Chapel of the Holy Rood, Bagworth

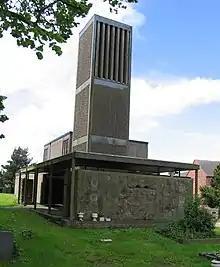
Belltower

The chapel was a dependent chapelry of St Peter's Church, Thornton. It was described, in 1848, as having walls dating from 1637 and having a Saxon door. The entire church, except the tower, was rebuilt in 1873. The church was demolished in 1968.